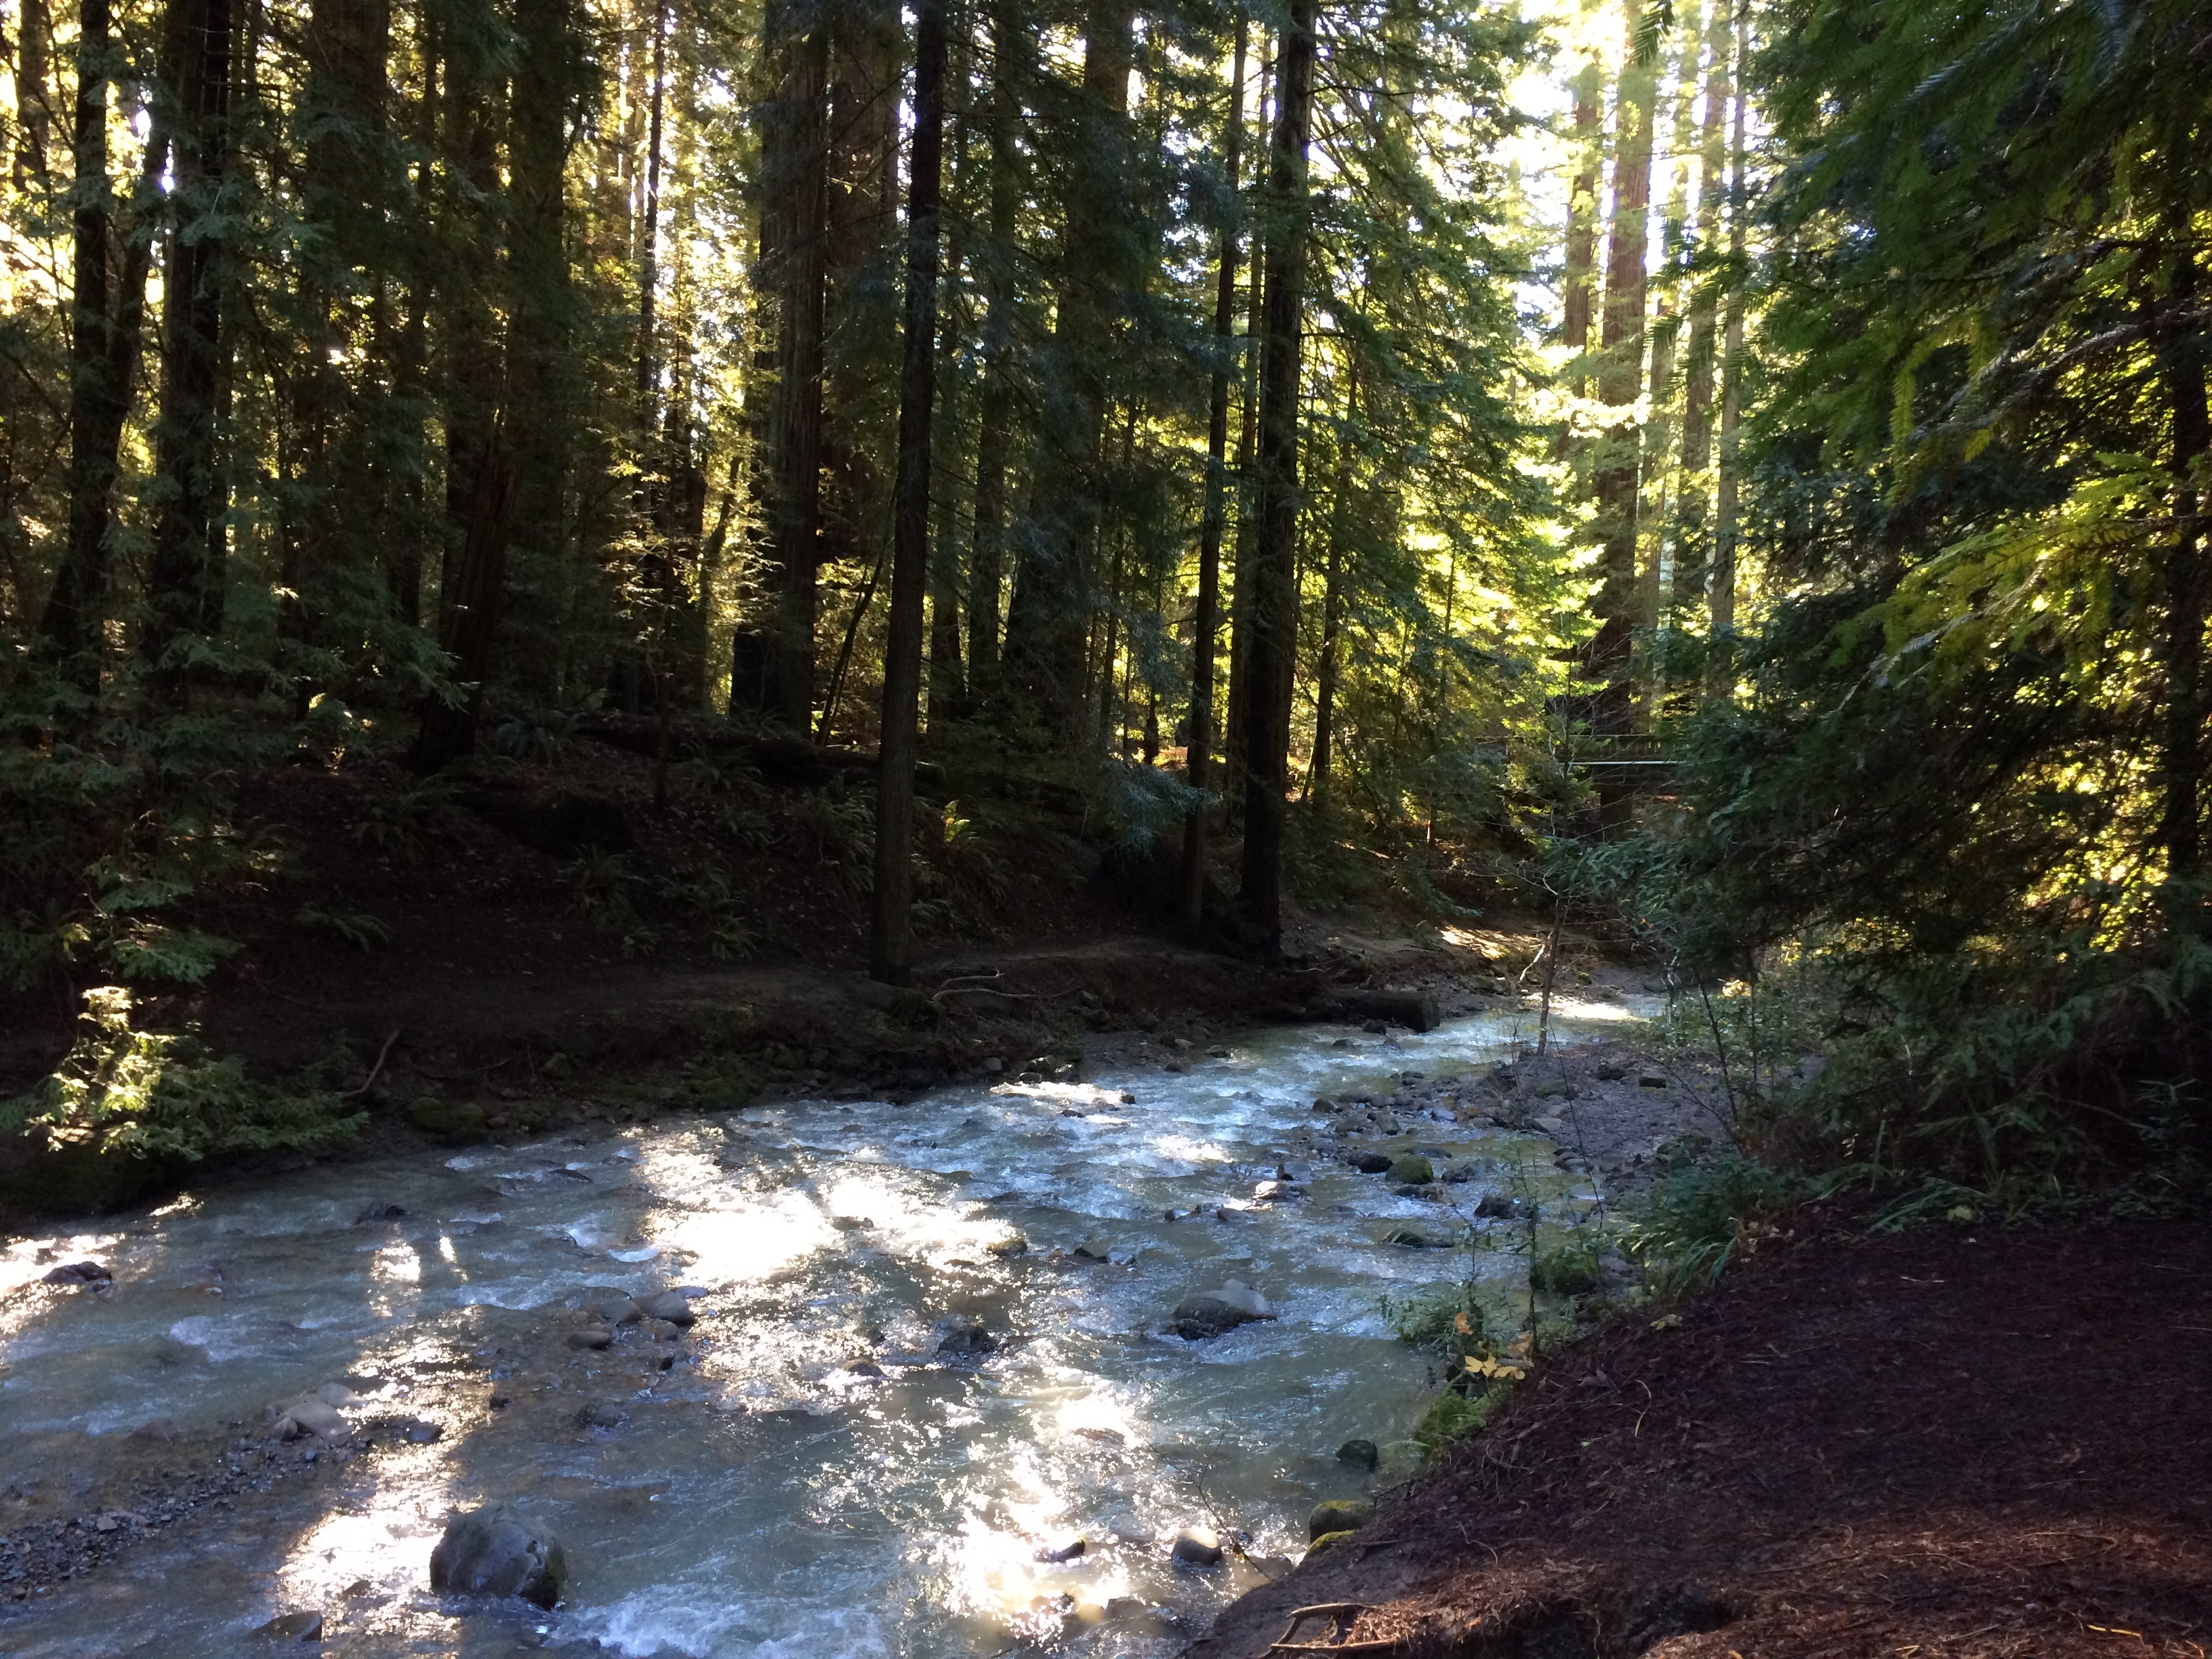
tree, water, nature, forest, creek, wilderness, trail, sunlight, leaf, river, stream, tranquil, natural, autumn, california, redwood, northwest, woodland, habitat, ecosystem, oregon, old growth forest, natural environment, geographical feature, woody plant, temperate coniferous forest